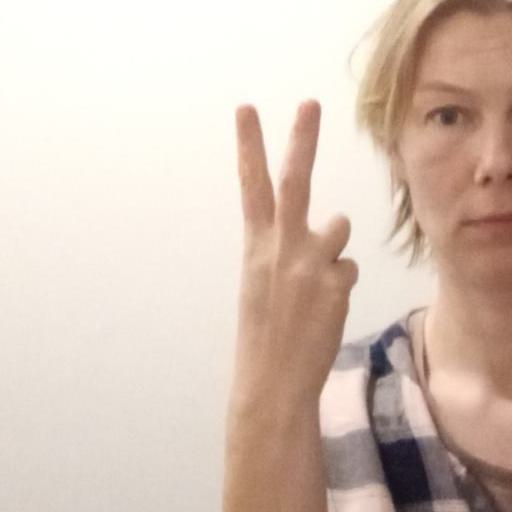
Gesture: peace_inverted